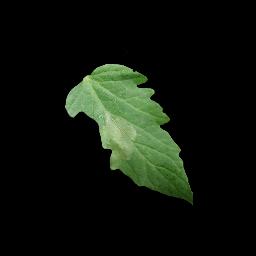
Label: Tomato___Late_blight